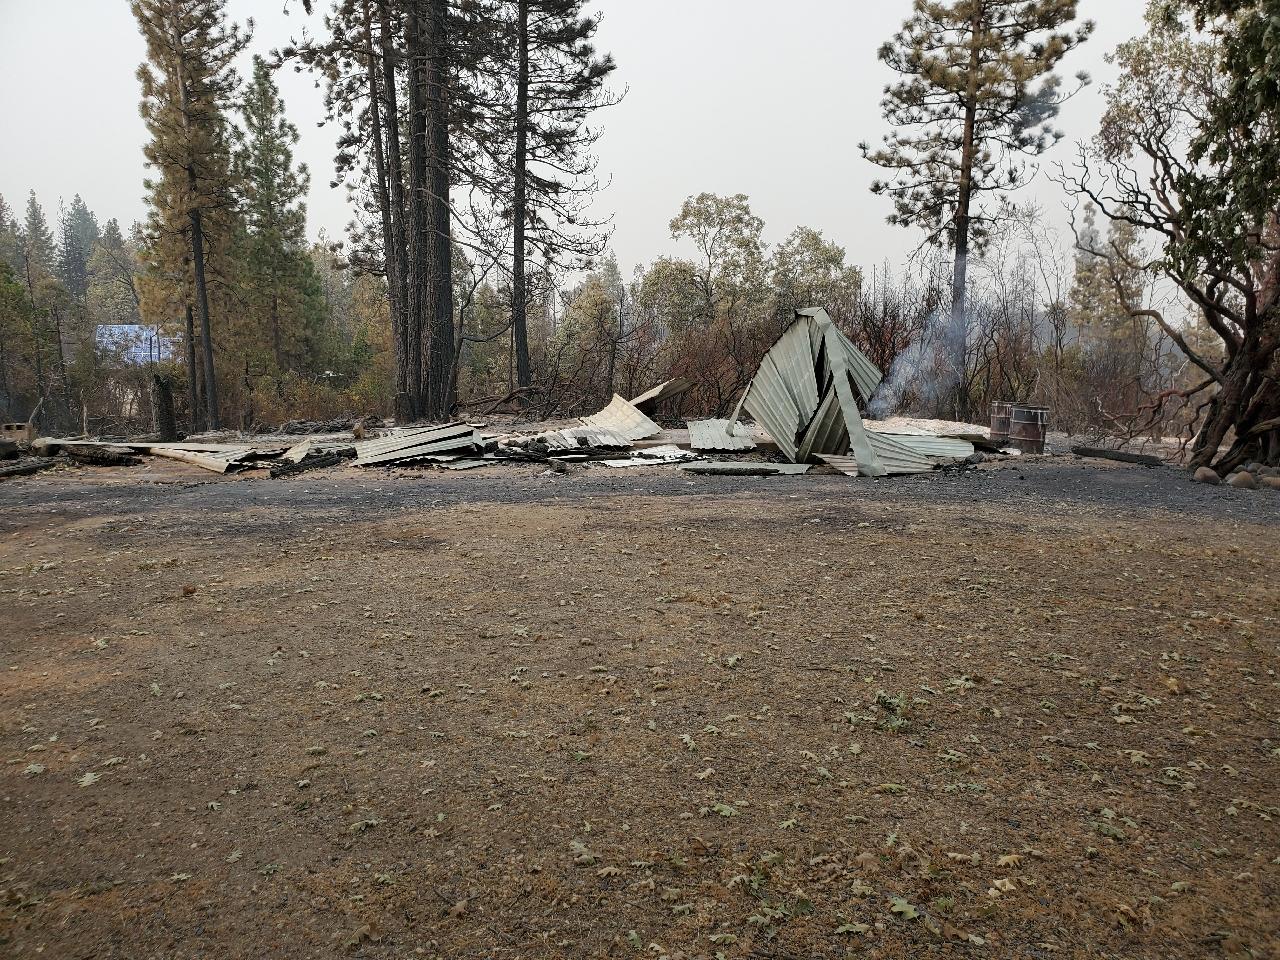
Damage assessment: destroyed